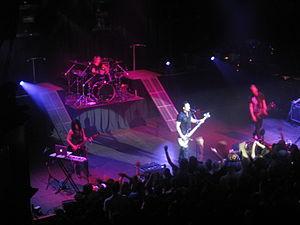
Le Skillet groupe en concert